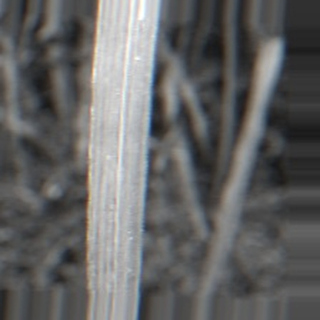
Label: sugarcane_bacterial_blight